Orchard Street

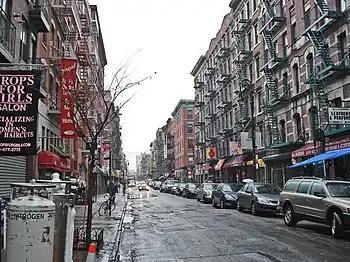
Orchard Street between Stanton and Rivington Streets, looking south, in 2008

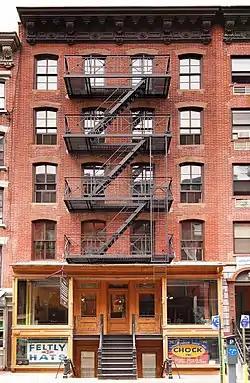
The Lower East Side Tenement Museum

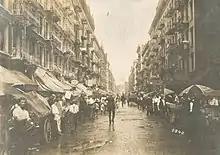
Orchard Street in the late 19th century, seen from Rivington Street

Orchard Street is a street in Manhattan which covers the eight city blocks between Division Street in Chinatown and East Houston Street on the Lower East Side. Vehicular traffic runs north on this one-way street. Orchard Street starts from Division Street in the south and ends at East Houston Street in the north.